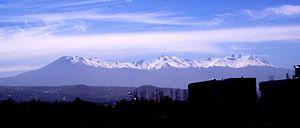
Le Pichu Pichu ou Picchu Picchu est un volcan éteint du Pérou. Il est situé dans la région d'Arequipa, dans le Sud du pays à l'est de la ville d'Arequipa, dont il est distant de 32 km.